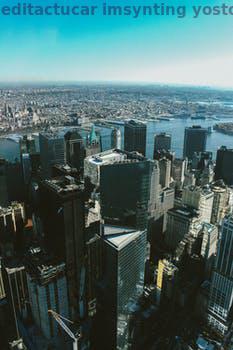
Label: Watermark